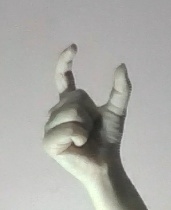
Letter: nun